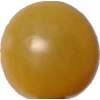
Label: tomato_cherry_yellow